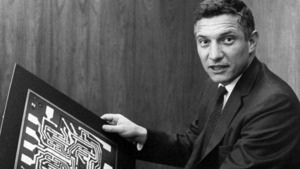
Robert Norton Noyce, né le 12 décembre 1927 à Burlington et mort le 3 juin 1990 à Austin, surnommé « le maire de la Silicon Valley », est un physicien, informaticien et chef d'entreprise américain. Il est cofondateur de la société Intel en 1968 avec Gordon Moore et Andrew Grove.